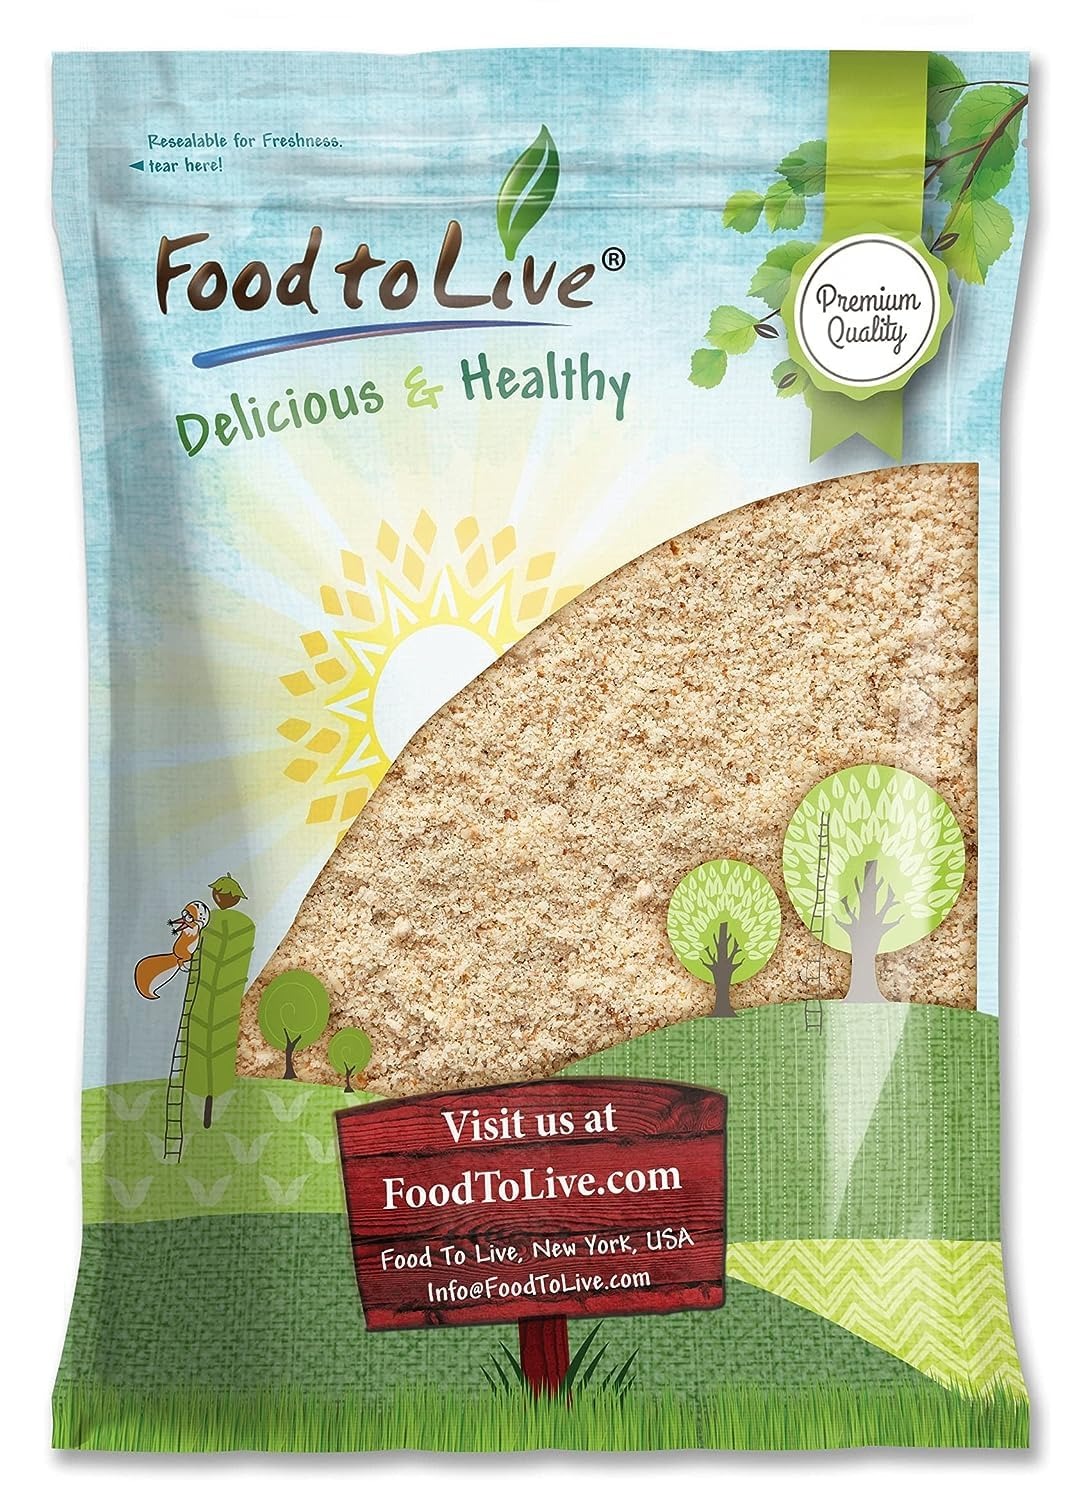
Item Name: Food to Live California Unblanched Almond Flour, 6 Pounds - Natural Meal, Finely Milled with Skin On, Raw Kosher Vegan Keto Paleo, Low Carb Low Sodium, Good Source of Fiber and Protein
Bullet Point 1: ✔️ PREMIUM QUALITY – KOSHER – KETO & PALEO: This California Unblanched Almond Flour by Food to Live is of premium quality, Kosher, and Vegan. It is raw and contains no additives. This flour is suitable for Keto and Paleo diets.
Bullet Point 2: ✔️ FINELY MILLED WHOLE CALIFORNIA ALMONDS: This flour is made by finely milling the entire California Almond Kernels with their skin on - preserving the maximum amount of nutrients present within the nuts.
Bullet Point 3: ✔️ HIGHLY NUTRITIOUS: Unblanched Almond Flour is loaded with protein, dietary fiber, “good” fats, amino acids, Vitamin E, antioxidants, and essential minerals including Iron, Calcium, Manganese, Magnesium, Copper, and Phosphorous.
Bullet Point 4: ✔️ GREAT FOR BAKING MACARONS AND MORE: Use Almond Flour for baking perfect macarons, cakes, cookies, tarts, breads, or for no-bake energy bars, and desserts. In addition, this flour is a wonderful thickener for soups, stews, dips, jams, and sauces.
Bullet Point 5: ✔️ PRODUCT OF THE USA: Our California Unblanched Almond Flour is produced and packaged in the USA.
Value: 96.0
Unit: Ounce

Price: 41.23